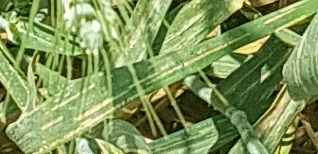
Label: Wheat___Yellow_Rust